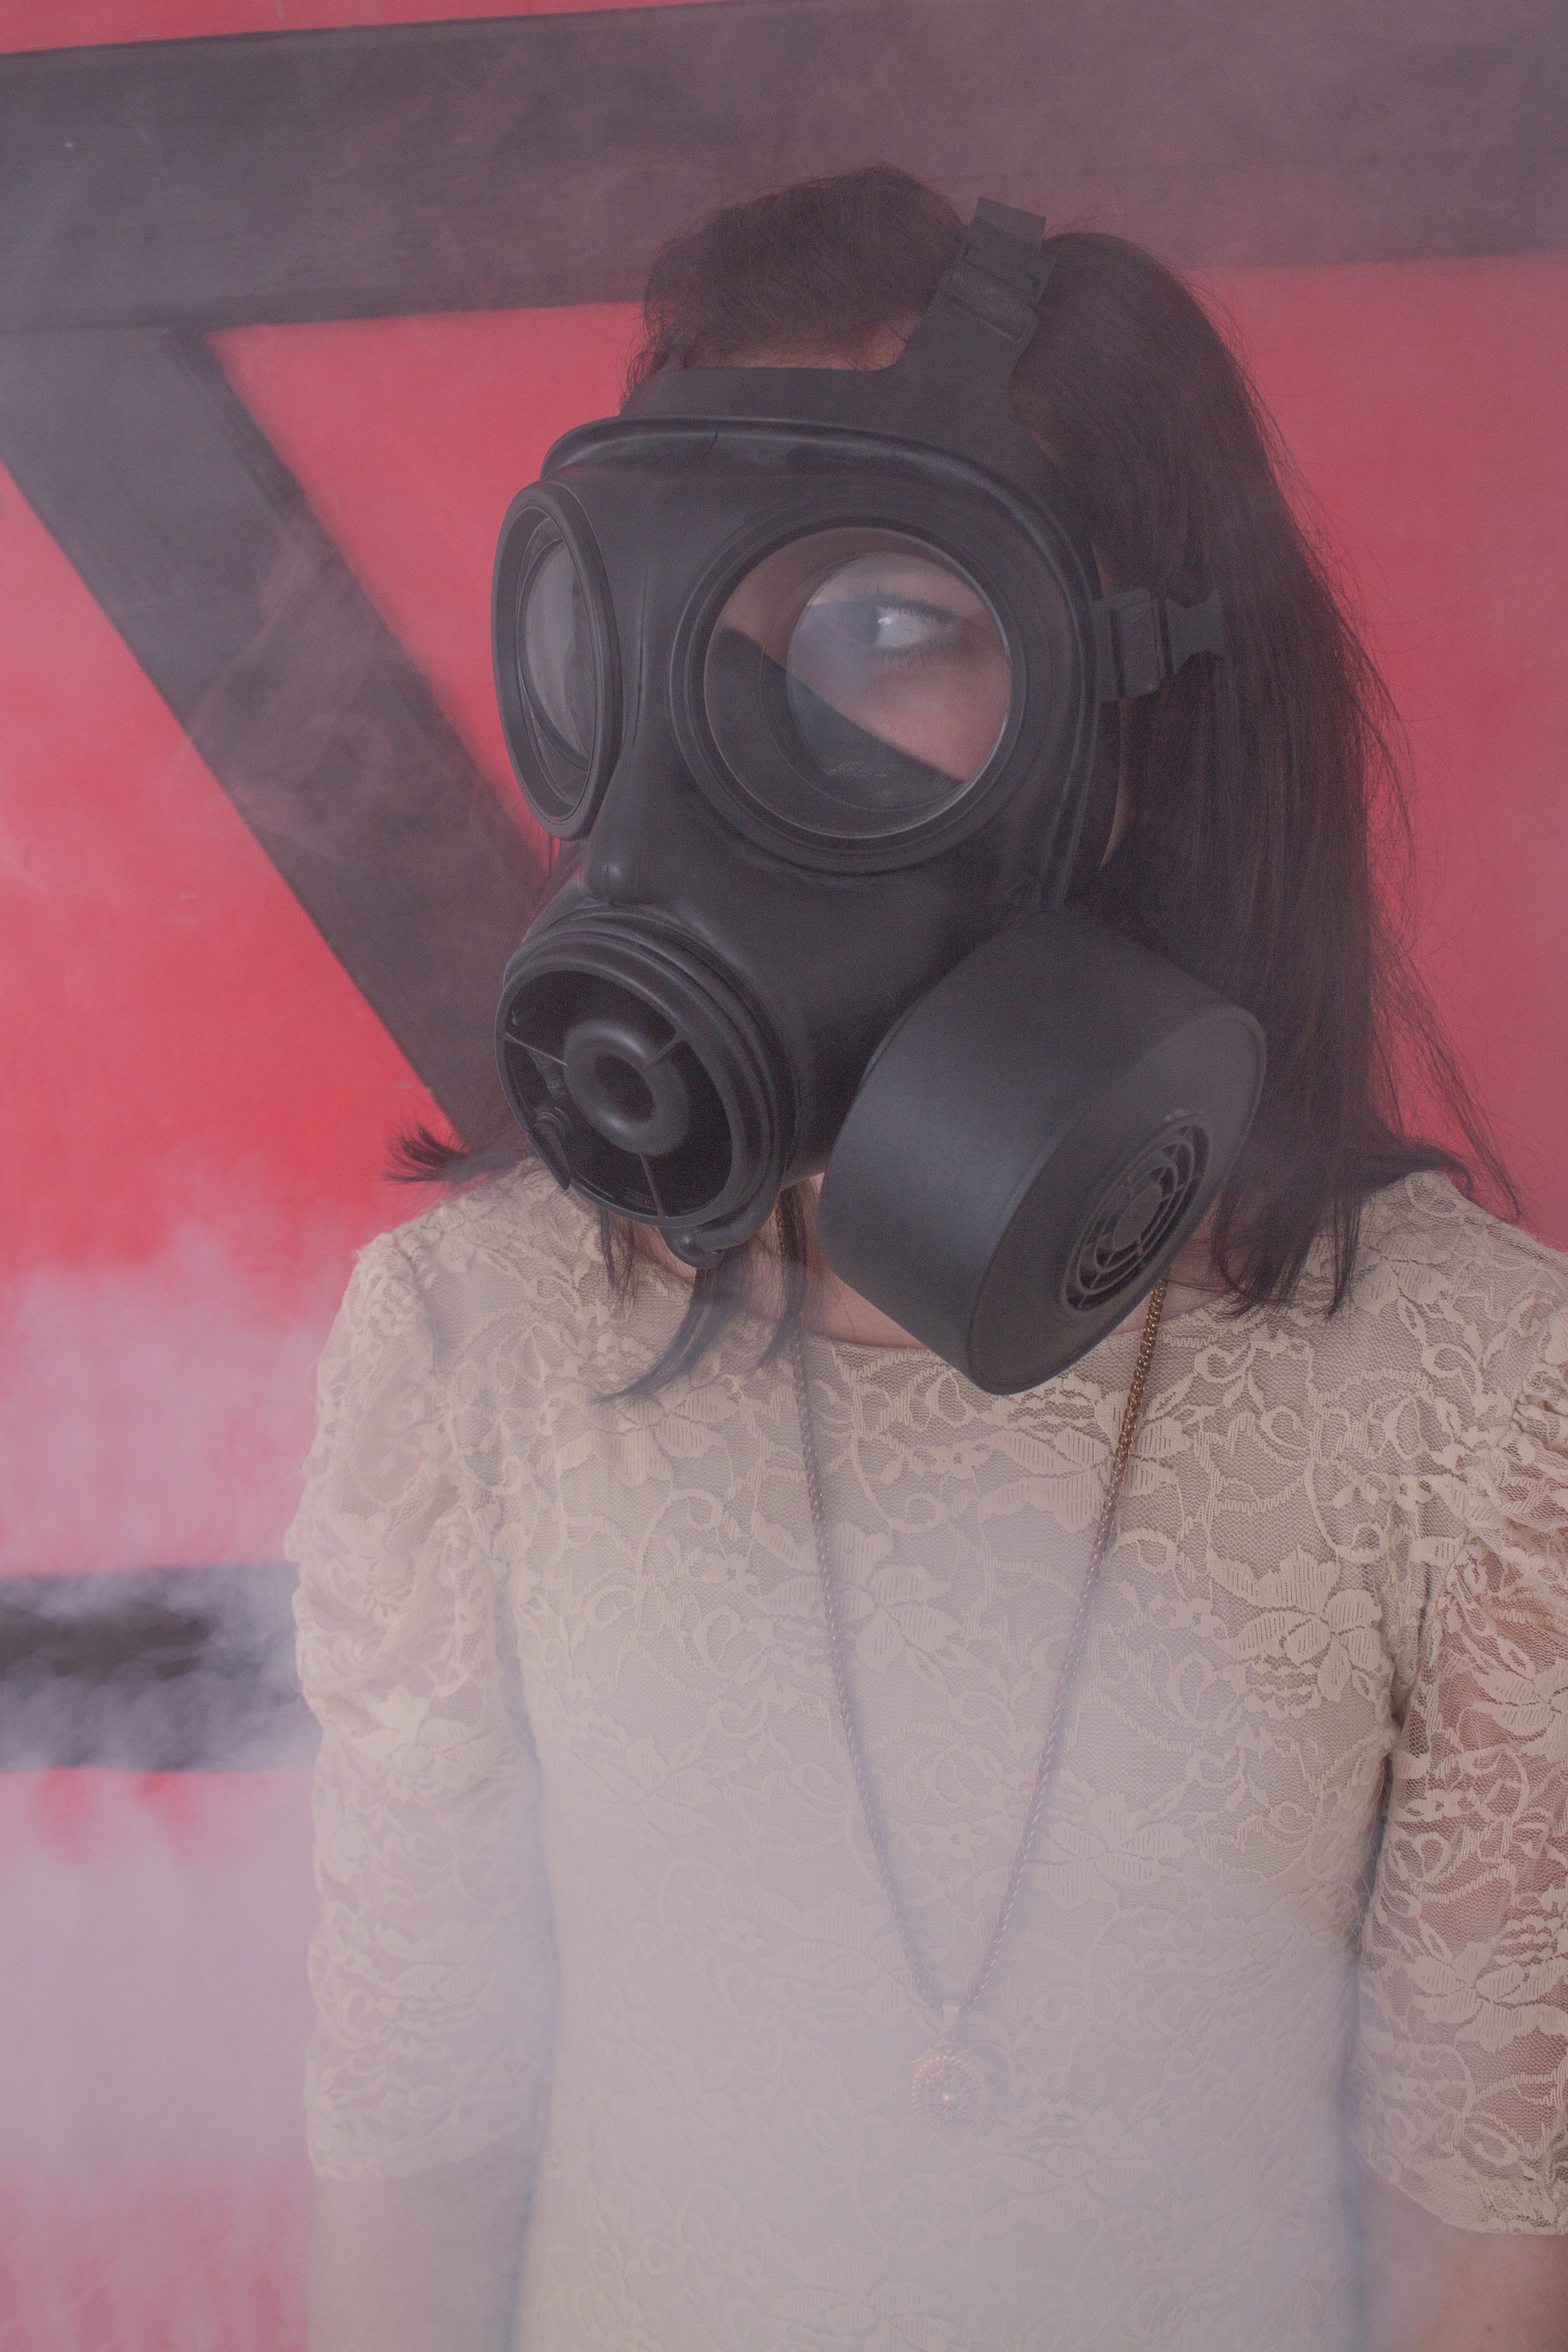
girl, woman, fog, smoke, clothing, headgear, nose, mask, dress, gas mask, costume, personal protective equipment, abc attack, chemical weapons, biological weapons